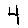
Label: 4